TSV 1865 Dachau

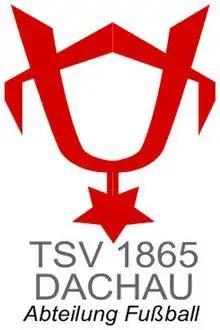
TSV 1865 Dachau football department logo

Turn- und Sportverein Dachau 1865 e.V., commonly known as TSV 1865 Dachau, is a German sports club based in Dachau, Bavaria. TSV 1865 Dachau is best known for the success of the taekwondo department within the club. However, TSV 1865 Dachau does have the departments for the other sports such as: Association football, basketball, baseball, archery, table tennis, gymnastics, aikidō, fencing, handball, judo, tennis, and rock and roll dancing.